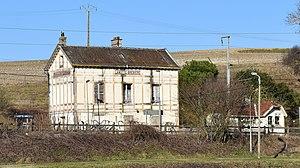
L'ancienne gare de Lamotte-Brebière et sa dépendance vue depuis le chemin de halage le long de La Somme.
La gare de Lamotte-Brebière est une ancienne gare ferroviaire française de la ligne de Paris-Nord à Lille, située sur le territoire de la commune de Lamotte-Brebière, dans le département de la Somme, en région Hauts-de-France.
En Belgique et en France, les gares de la reconstruction sont un ensemble de gares construites au lendemain de la Première Guerre mondiale pour remplacer des bâtiments détruits ou gravement endommagés lors du conflit. Un certain nombre de ces gares possédaient un plan ou des éléments communs entre-elles qui ont été utilisés uniquement pour ces gares ; elles sont désignées bâtiment type « Reconstruction ».